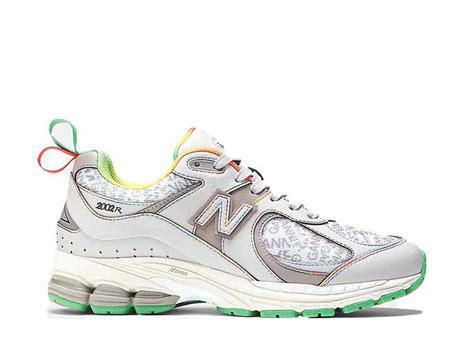
Brand: New
Model: Balance 2002R